Heinrich Joachim Herterich

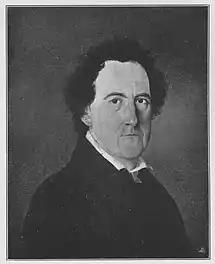
Heinrich Joachim Herterich; portrait by Erwin Speckter (1824)

Heinrich Joachim Herterich (May/June 1772, Hamburg – 20 March 1852, Hamburg) was a German lithographer, painter and etcher.